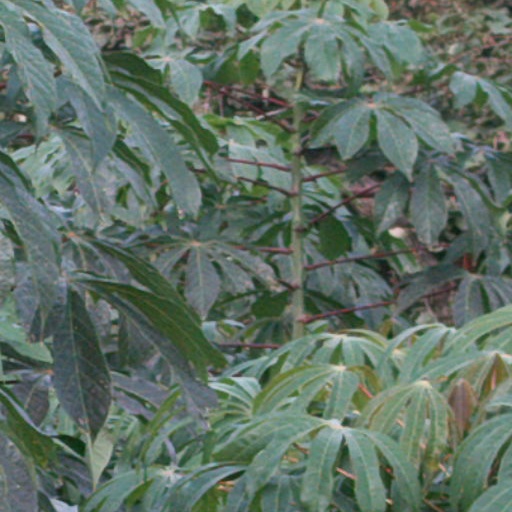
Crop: cassava